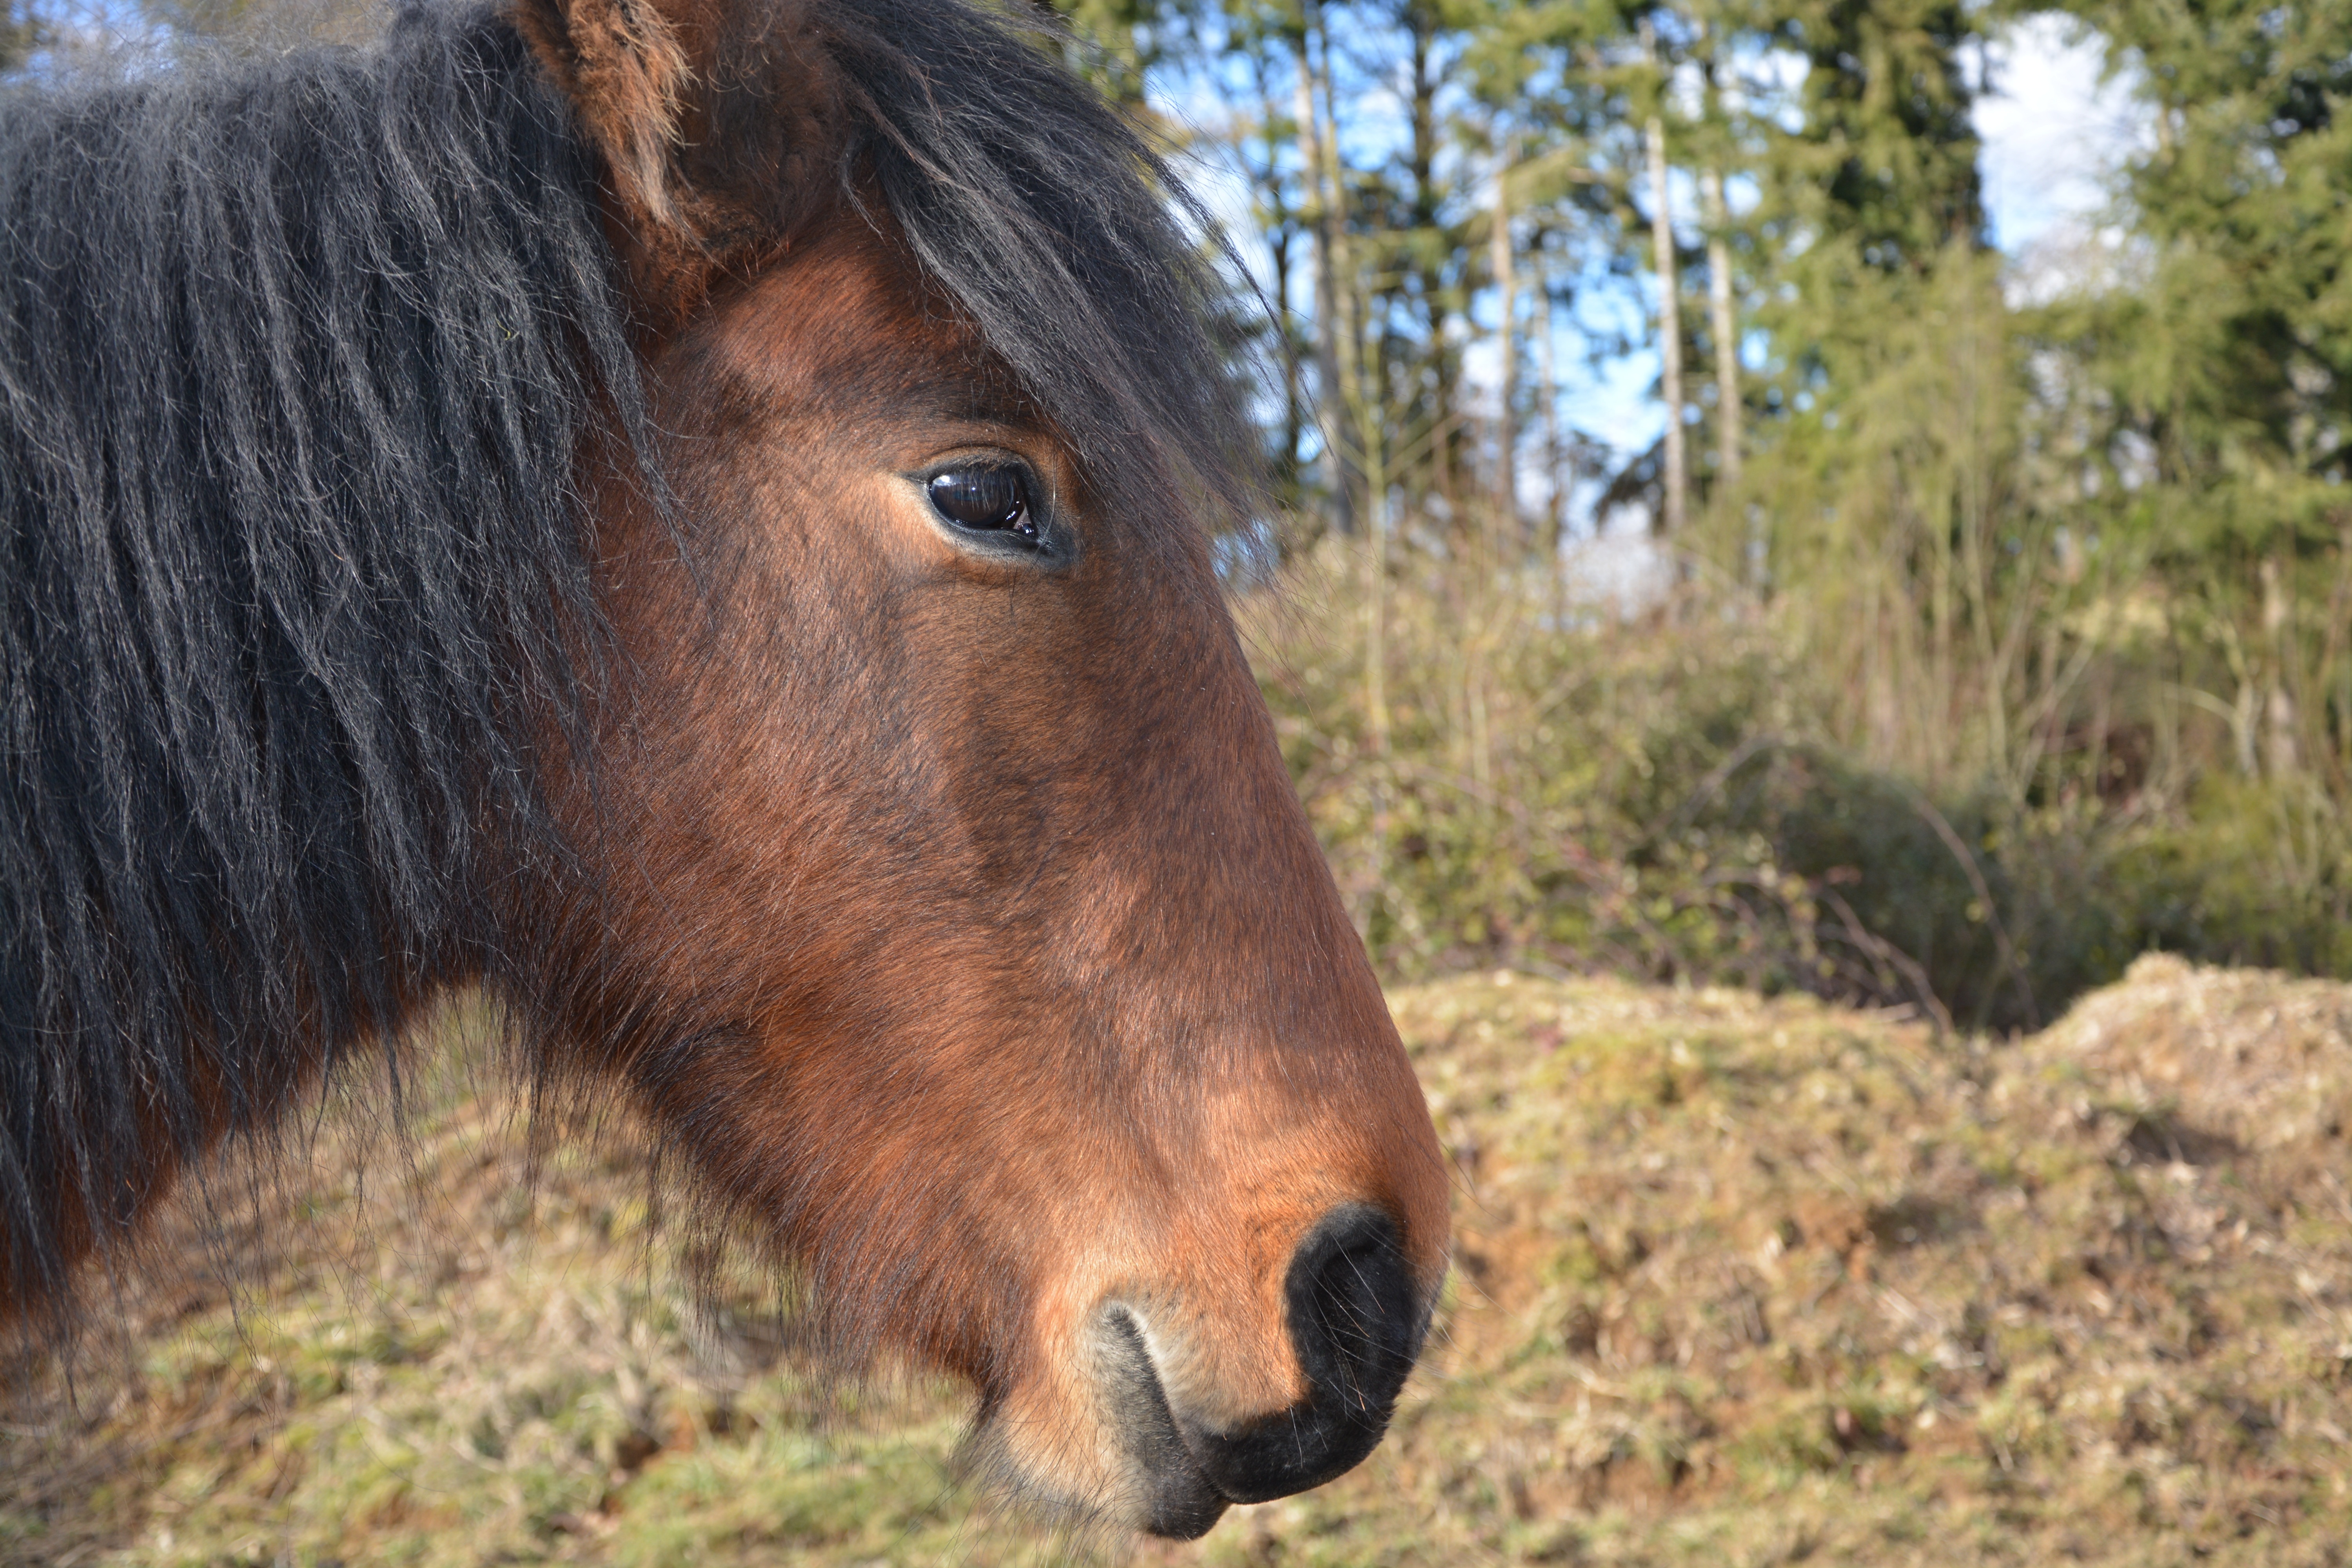
animal, pasture, grazing, horse, brown, mammal, stallion, mane, fauna, vertebrate, mare, pack animal, horse like mammal, mustang horse, equines